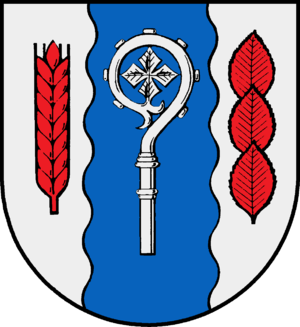
Pohnsdorf est une commune allemande de l'arrondissement de Plön, dans le Land de Schleswig-Holstein.